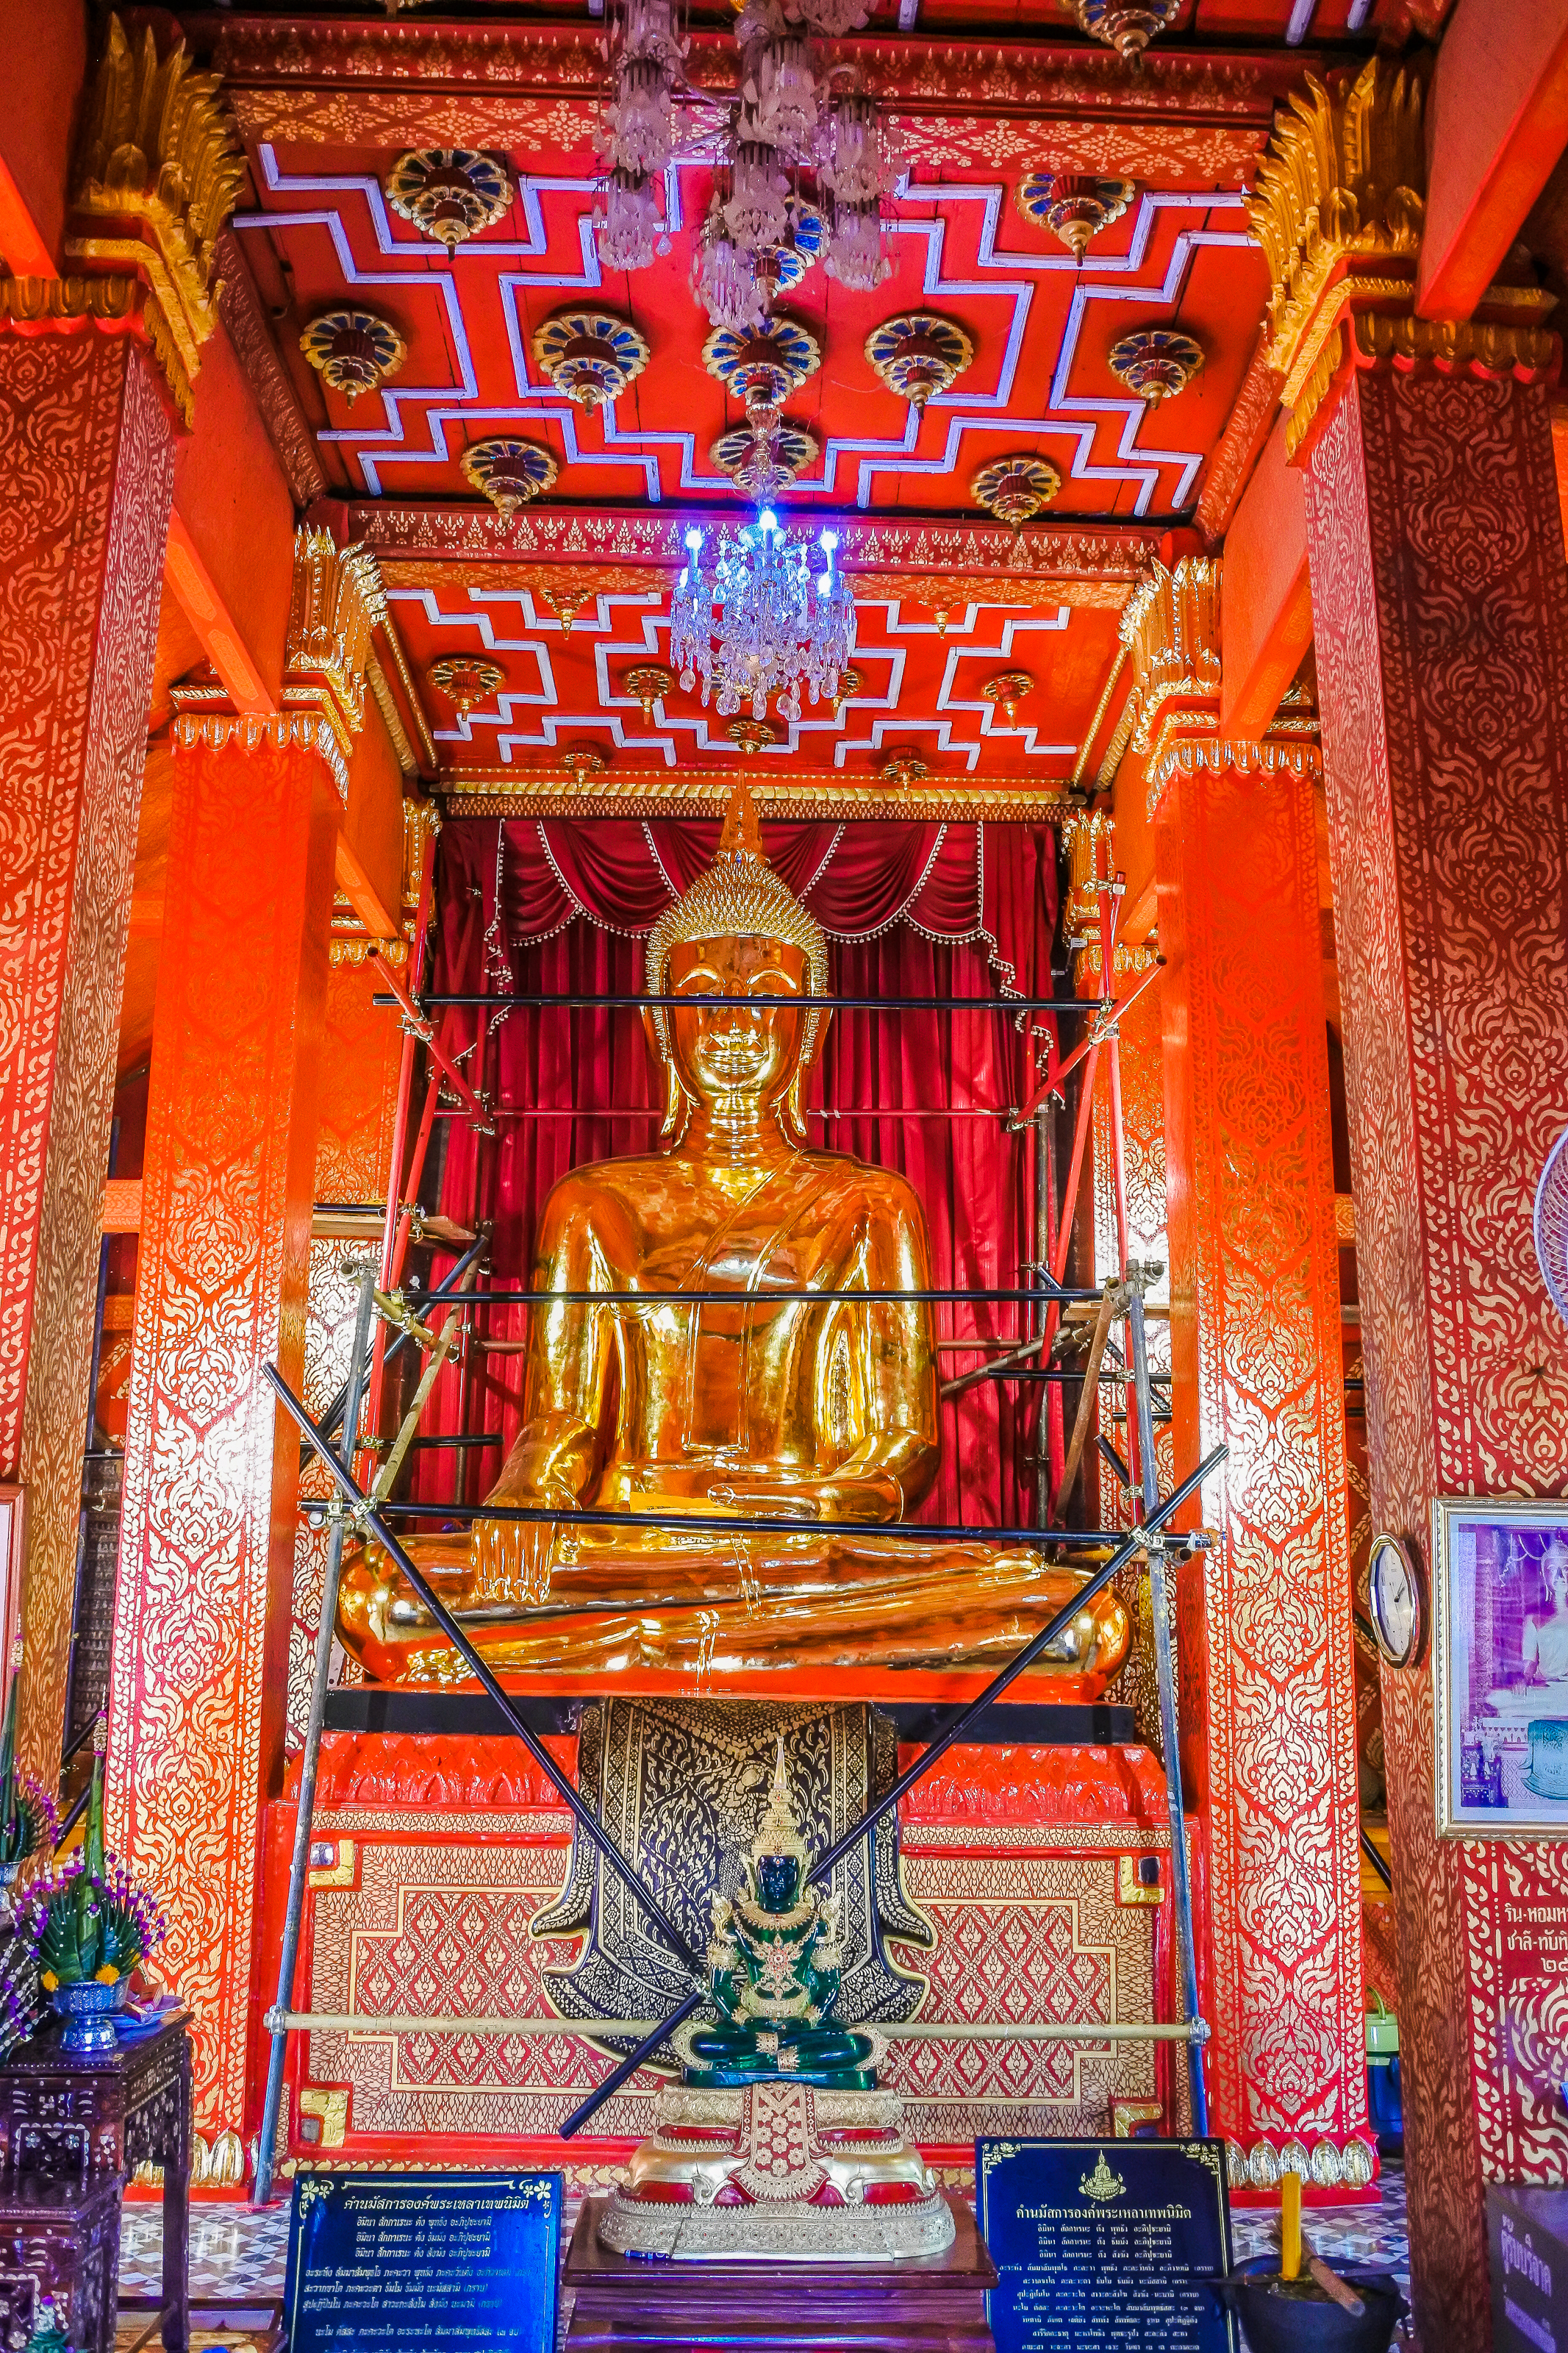
symbol, tourism, scene, gold, buddha, thailand, landmark, architecture, art, historic, asia, asian, bangkok, statue, sculpture, thai, wat, buddhism, ancient, religion, pagoda, traditional, culture, temple, travel, place of worship, holy places, shrine, historic site, building, monastery, fictional character, ancient history, chair, world, hindu temple